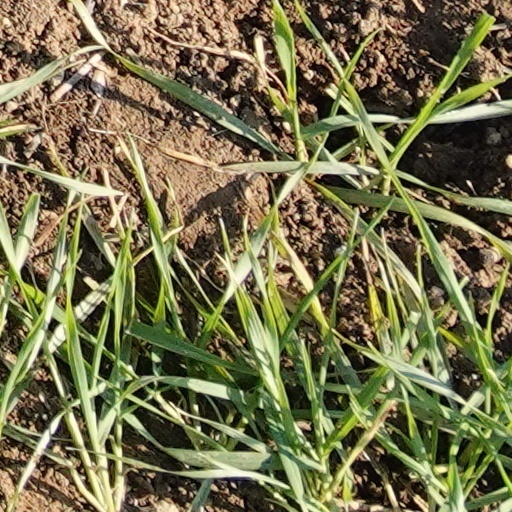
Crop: wheat